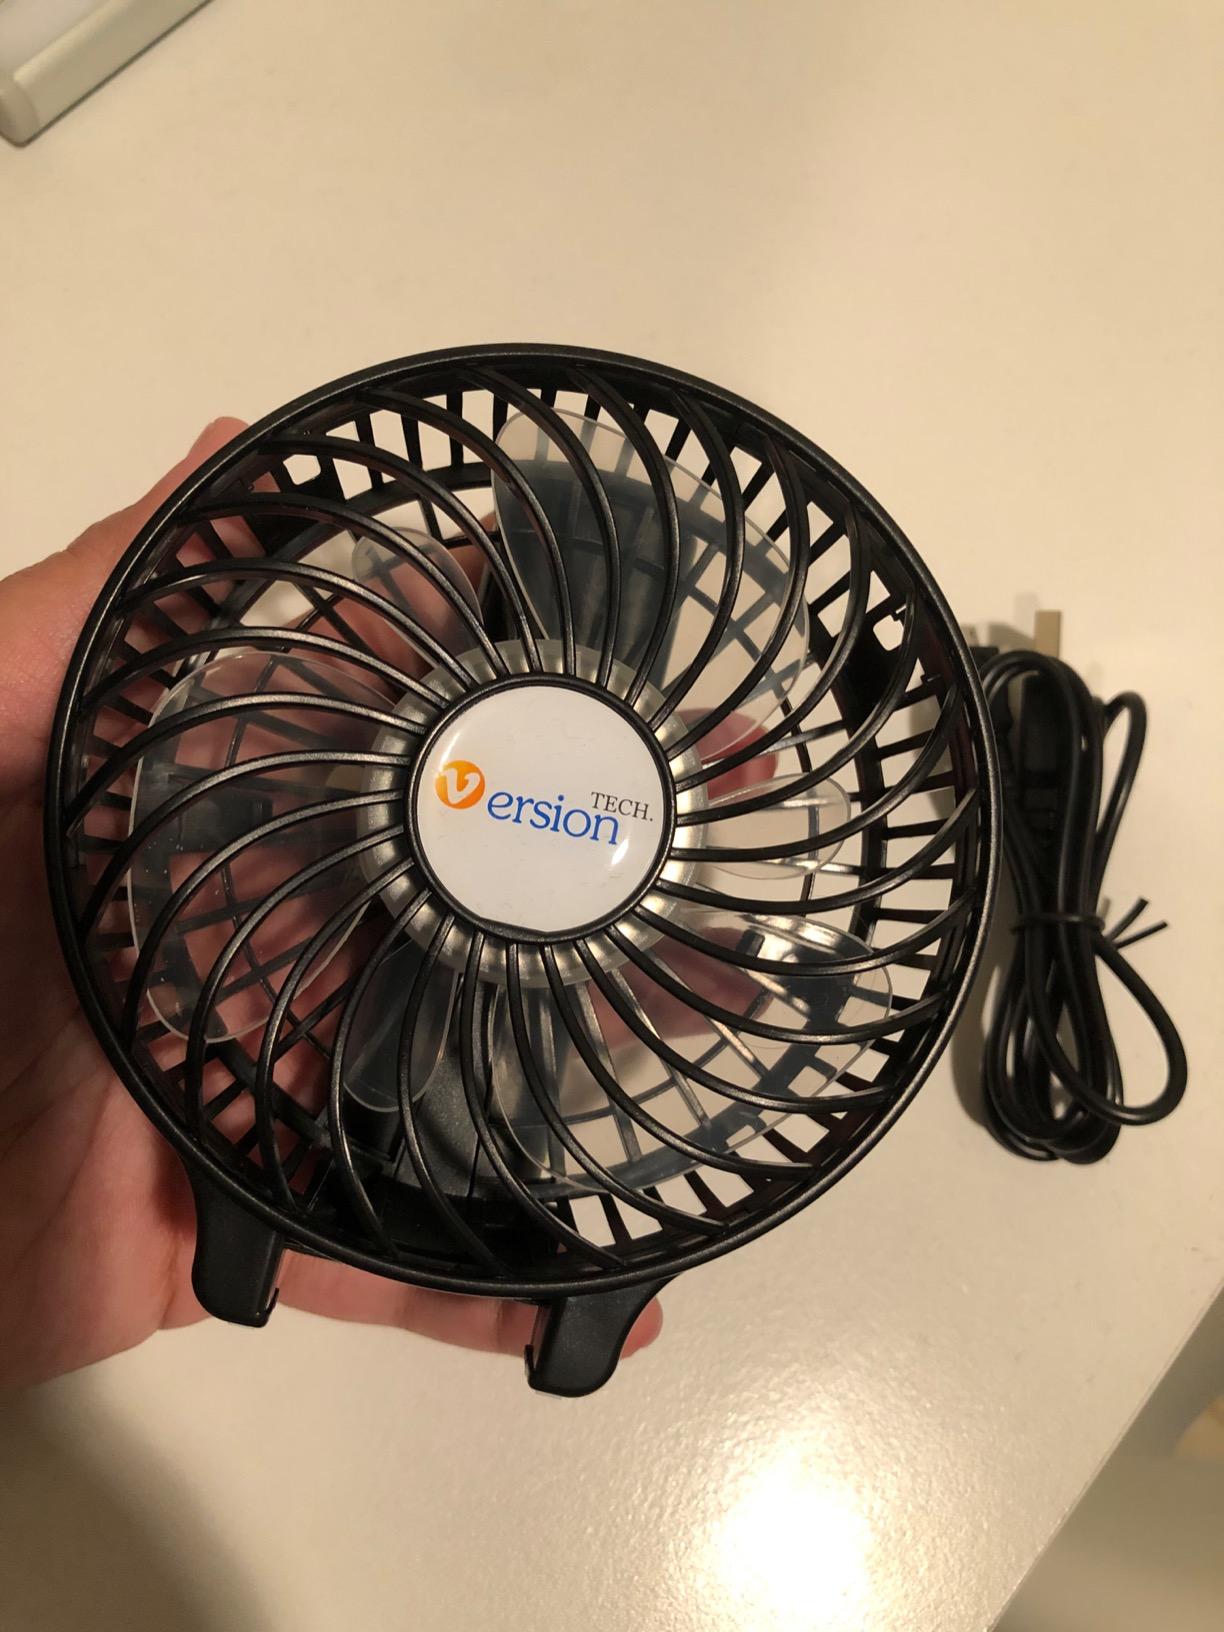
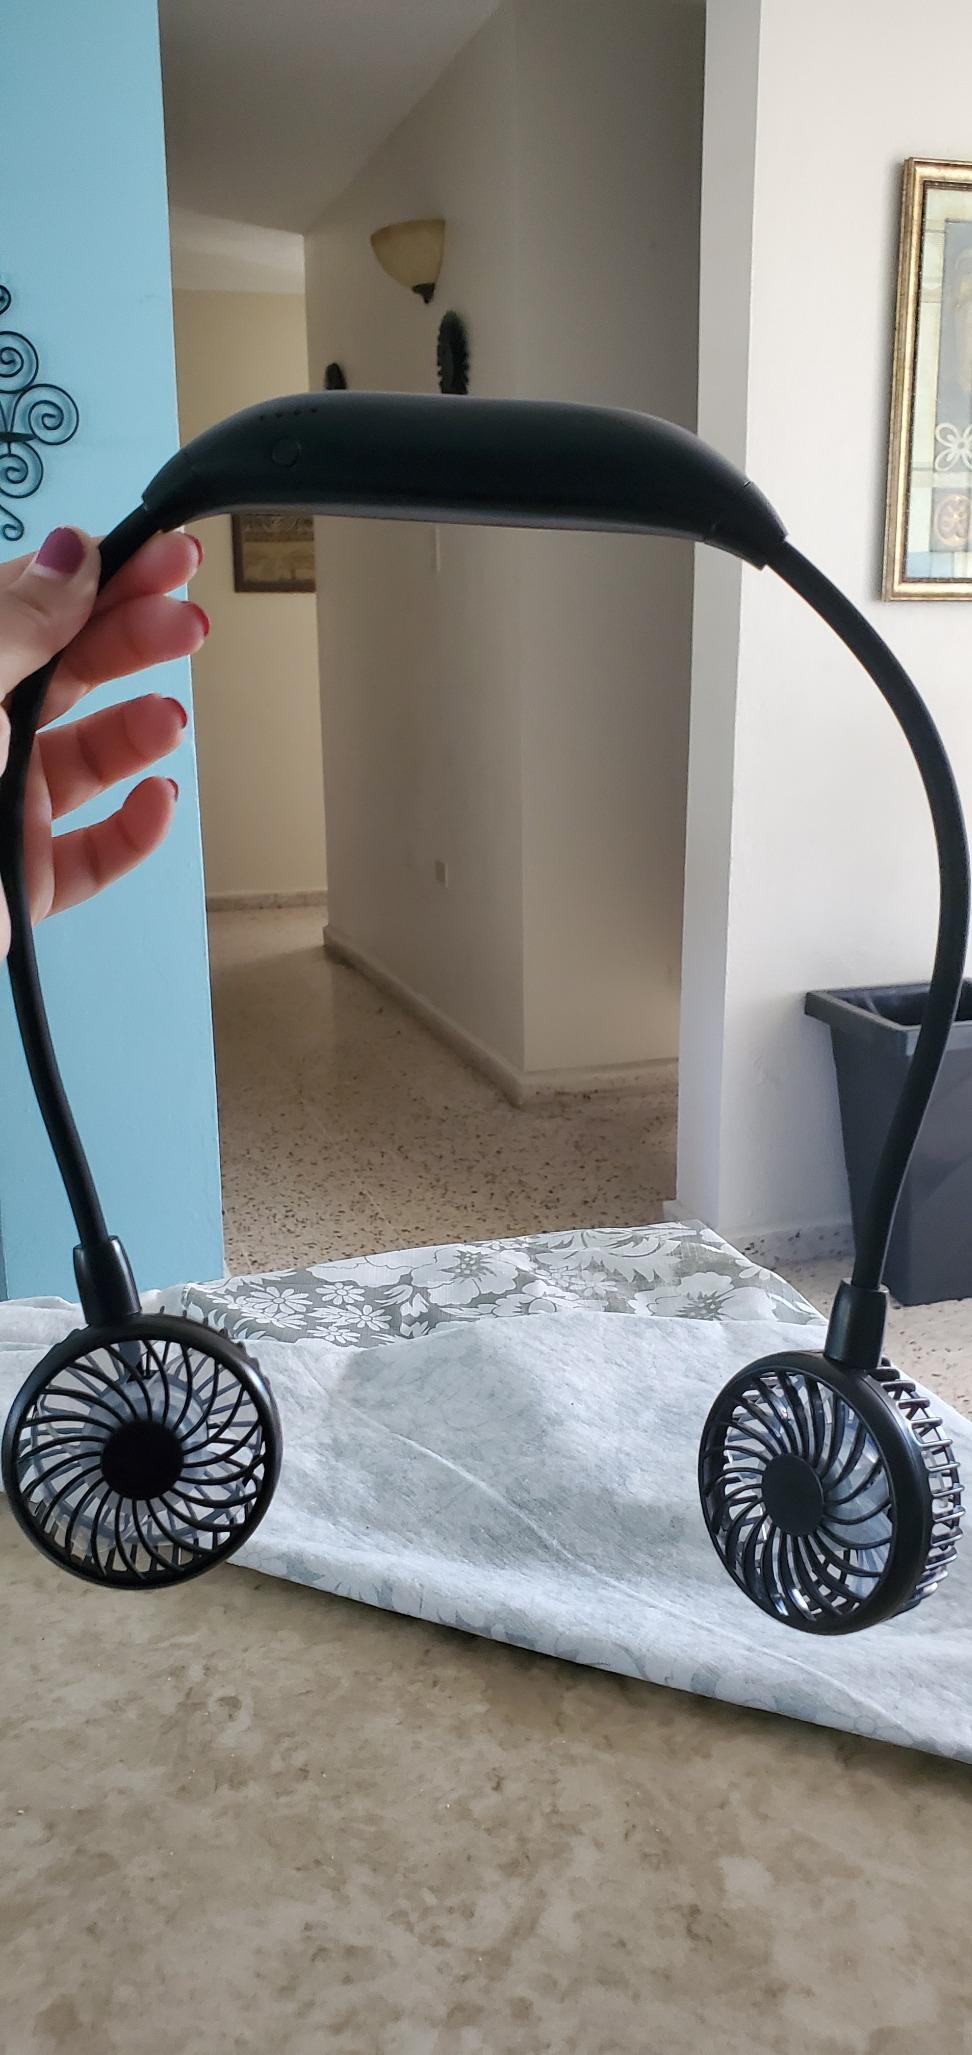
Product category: fan
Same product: no